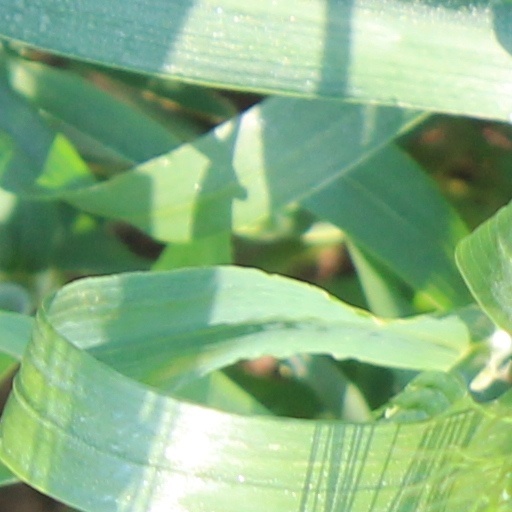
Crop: wheat